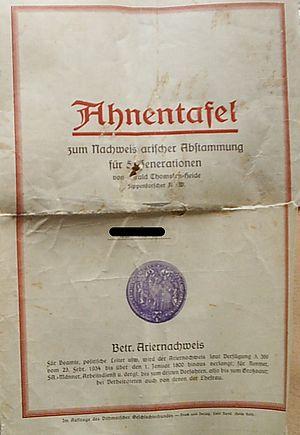
Le certificat d'aryanité était, sous le Troisième Reich un document attestant de l'appartenance d'un individu à la race aryenne et garantissant ainsi être exempte de sang étranger ou juif.